Venezuelan crisis of 1895

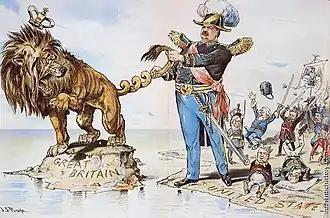
President Cleveland twist the tail of the British Lion; cartoon in "Puck" by J.S. Pughe, 1895

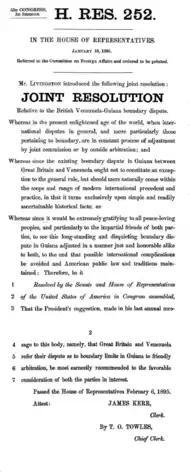
House Resolution 252

Scruggs collaborated with Georgian compatriot Representative Leonidas Livingston to propose House of Representatives Resolution 252 to the third session of the 53rd United States Congress. The bill recommended Venezuela and the United Kingdom settle the dispute by arbitration. President Grover Cleveland signed it on 22 February 1895, after passing both houses of the United States Congress. The vote had been unanimous.